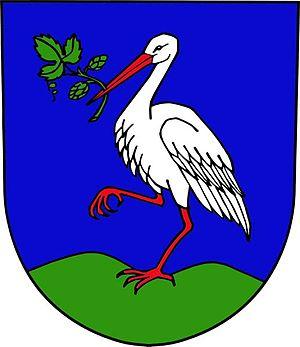
Bratrušov est une commune du district de Šumperk, dans la région d'Olomouc, en République tchèque. Sa population s'élevait à 627 habitants en 2018.